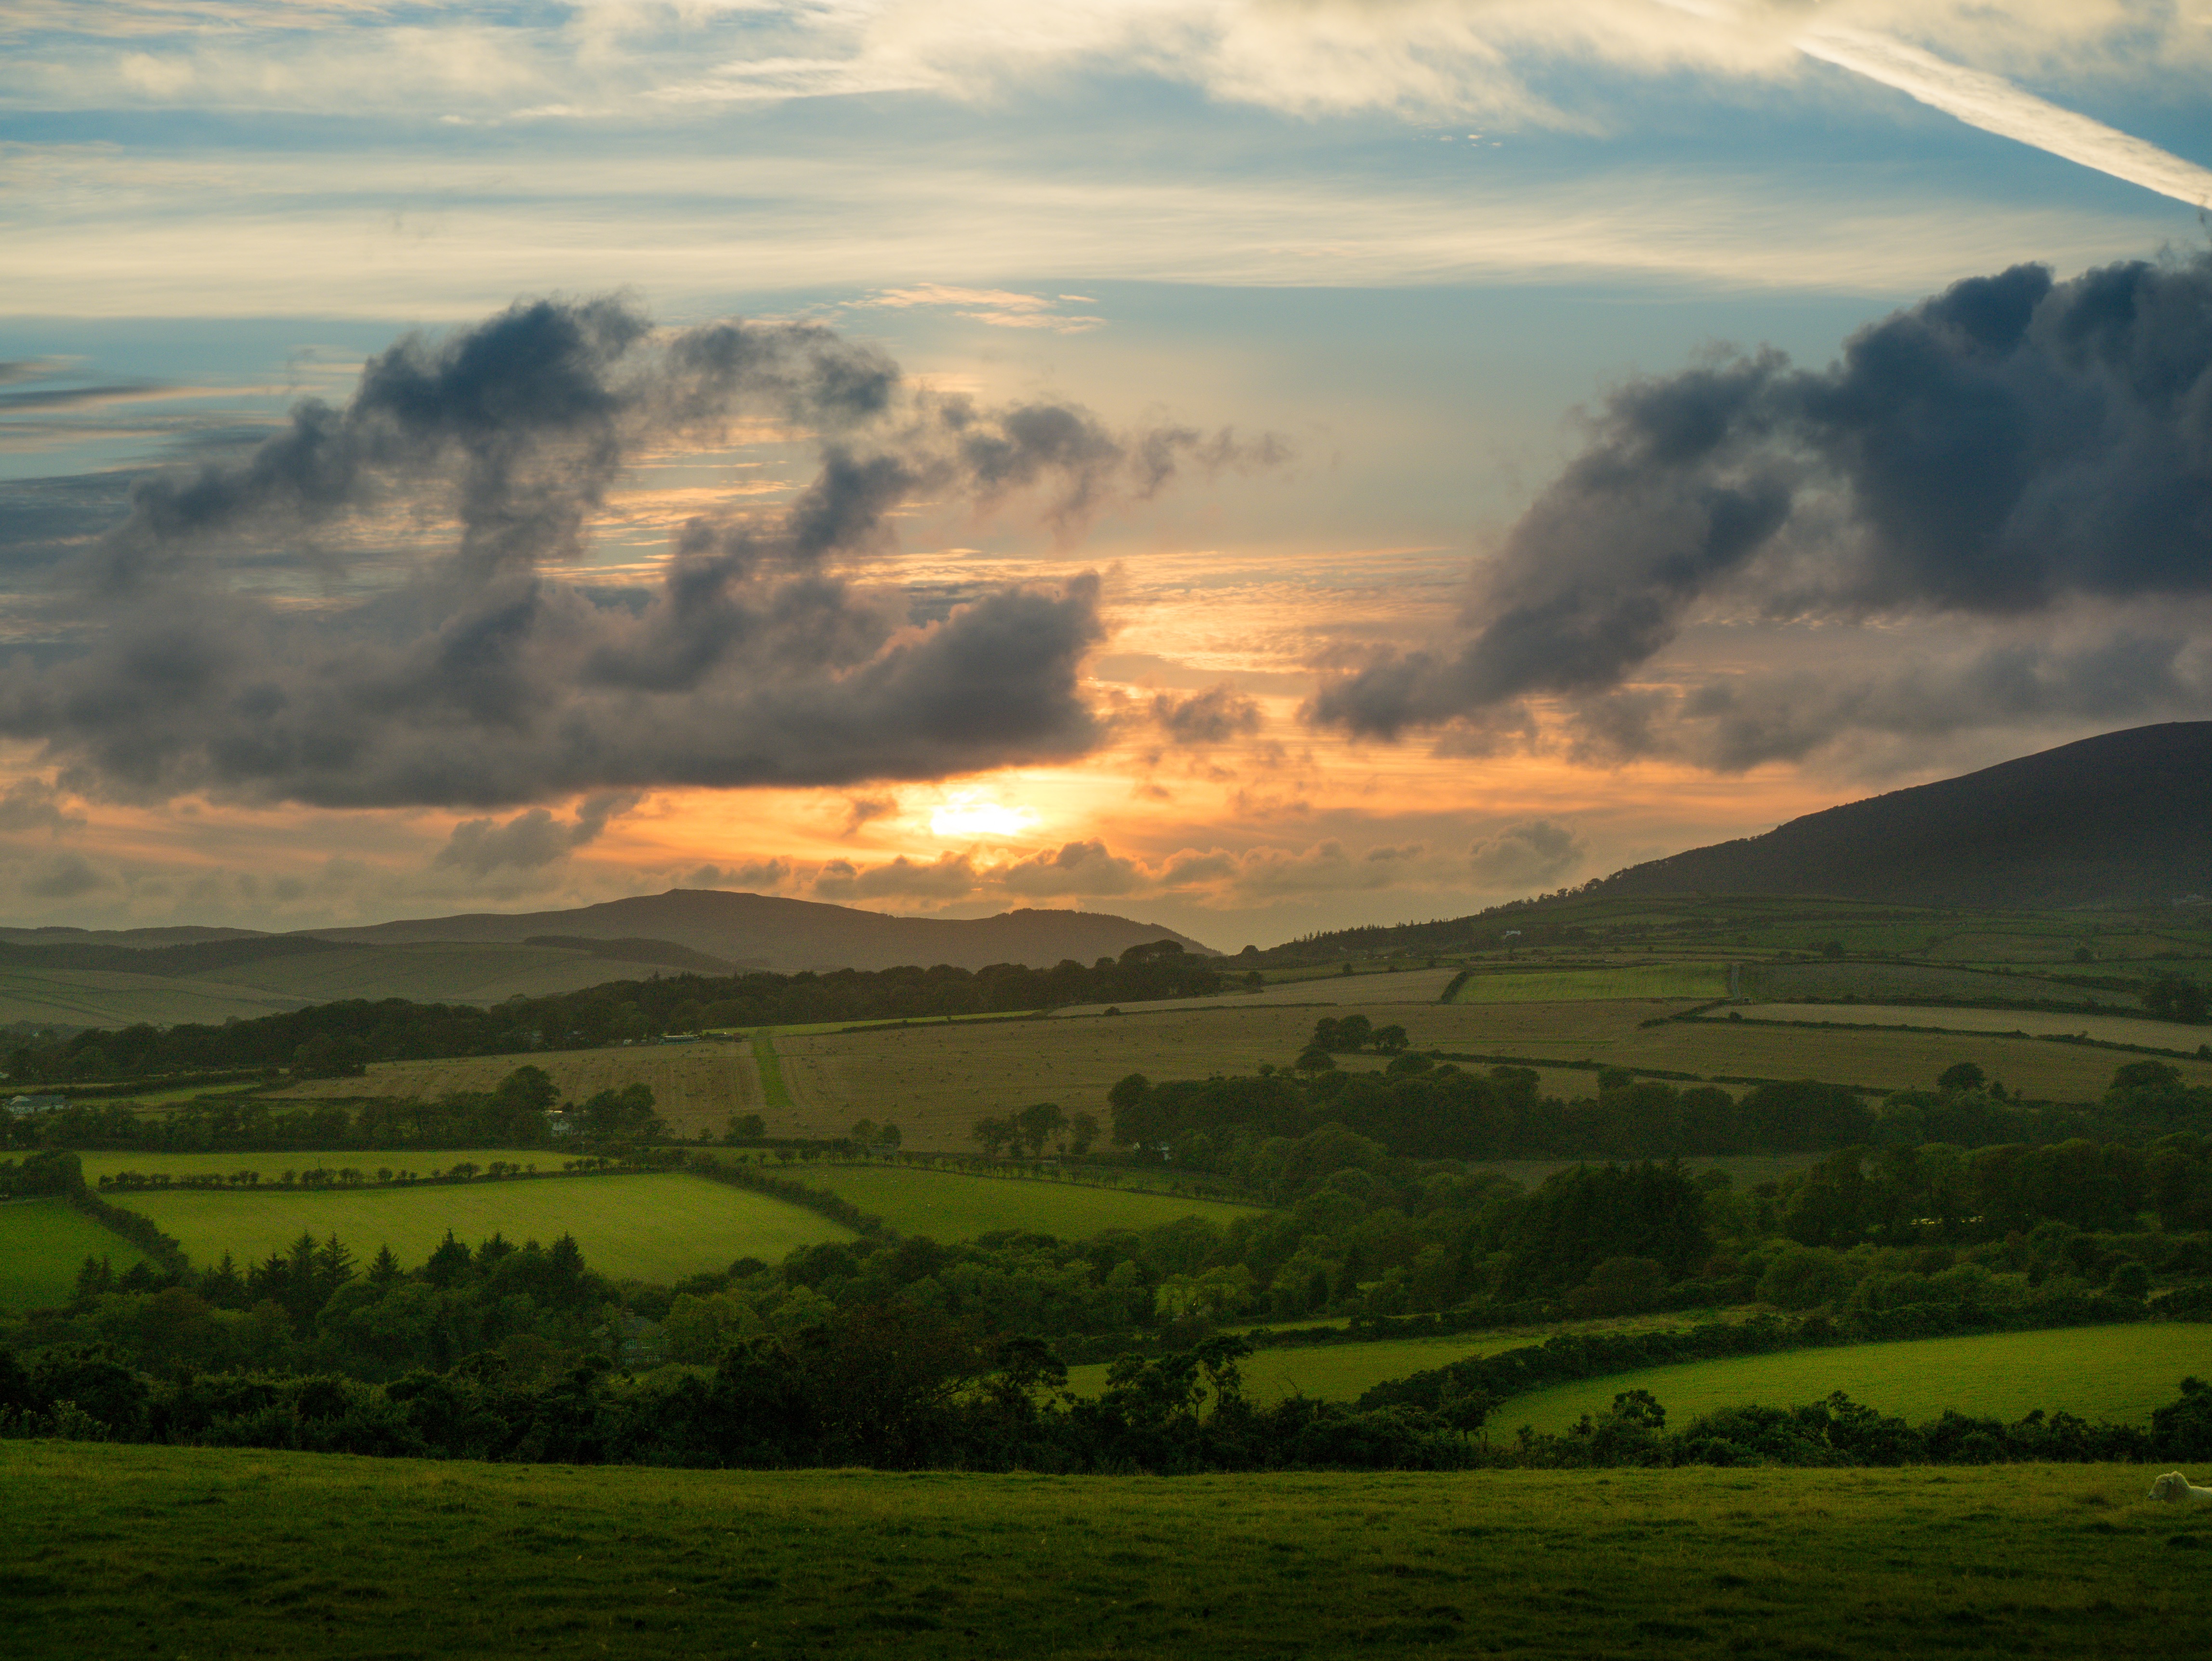
landscape, nature, horizon, mountain, cloud, sky, sun, sunrise, sunset, mist, field, meadow, prairie, sunlight, morning, hill, dawn, valley, dusk, evening, agriculture, highland, plain, grassland, plateau, loch, rural area, meteorological phenomenon, geographical feature, atmospheric phenomenon, mountainous landforms